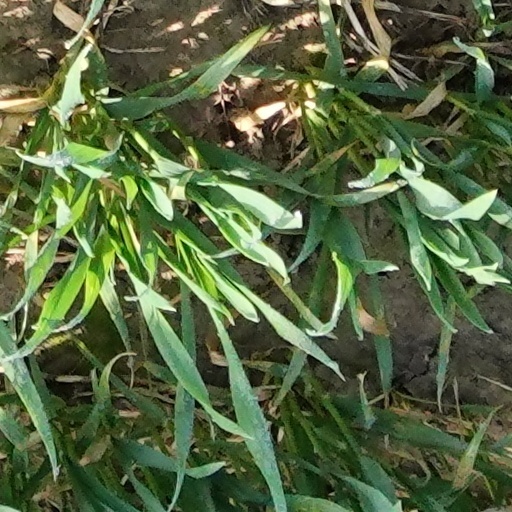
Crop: wheat